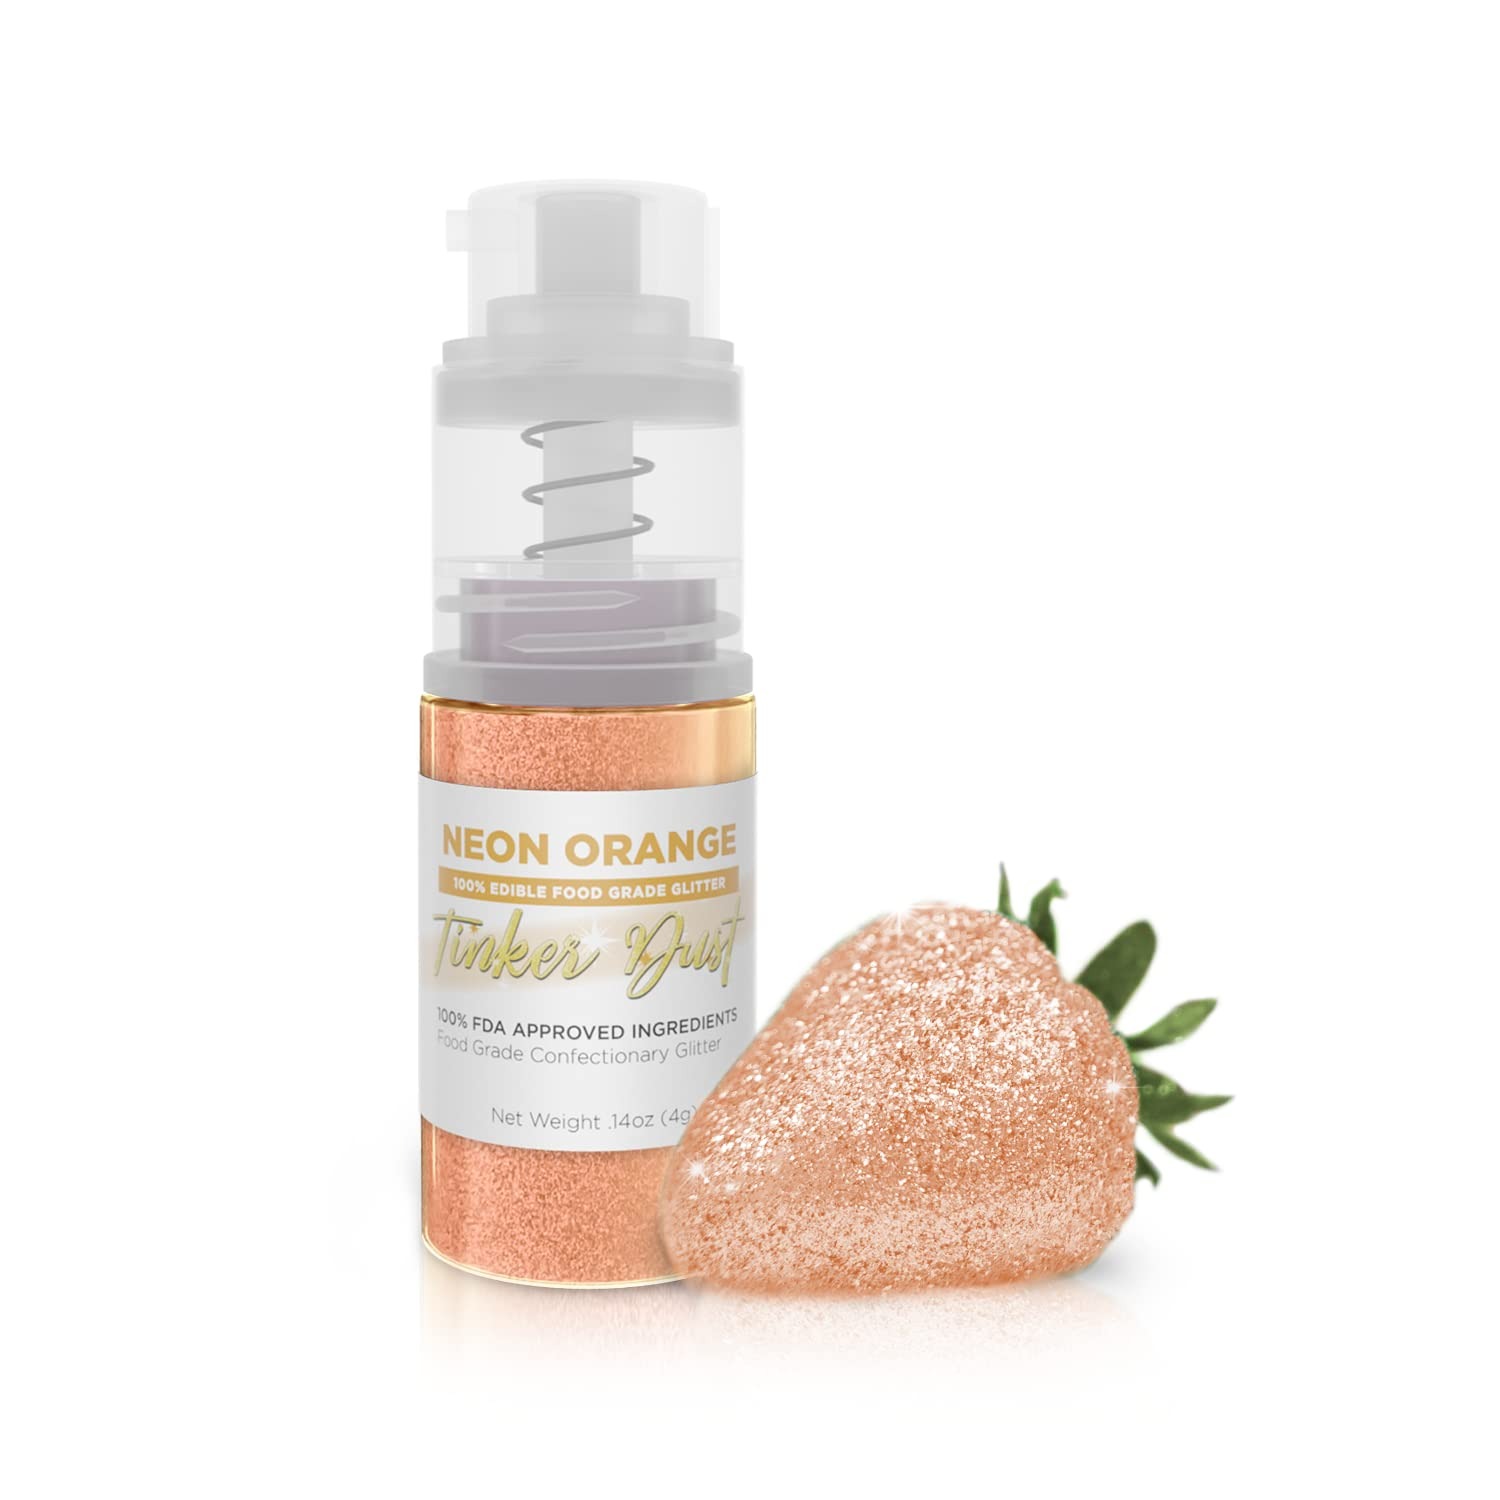
Item Name: Bakell - Neon Orange Tinker Dust (4g, 1x Mini Spray Pump) Edible Glitter for Food, Desserts, and Beverages!
Bullet Point 1: 💕 Dual Use: When you buy Bakell's Tinker Dust, you're getting two products for the price of one! Tinker Dust (except certain golds) can be used as both a cake decorating dust and a beverage garnish! Add it to your favorite cocktail or soft drink to create a silky, shimmering effect that swirls your beverage to life!
Bullet Point 2: 👀 Our Tinker Dusts come in over 40 colors, ensuring you’ll find the perfect hue for cakes and vegan paint applications for any occasion.
Bullet Point 3: 🎂 🍸 Perfect for professional bakers, home cooks, and mixologists, Tinker Dust seamlessly infuses an enchanting sparkle into your confections and beverages.
Bullet Point 4: 🌿 We are the only edible glitter company whose products are made in the USA at SQF III, GMP, Halal, & Kosher certified facilities, & are nut free, gluten free, & vegan.
Bullet Point 5: 🎉 Perfect for gender reveal parties, holidays, birthdays, weddings, graduations, cakes, cocktails, mocktails, cookies, desserts, beer, garnishes, juice, teas, lemonade, coffee, & even crafts!
Bullet Point 6: 🎯 The convenient mini-pump design provides ease and precision of Tinker Dust for your food and drinks.
Bullet Point 7: 🛡️ Red No. 3 Free: Bakell prioritizes your health by carefully selecting the highest quality ingredients, to create the safest and best product on the market. Our Tinker Dust is also gluten free, dairy free, GMO free and vegan.
Product Description: Neon Orange Tinker Dust is a beautiful, food grade edible glitter made with larger particles than Luster Dust to give it that “glitter look!" Perfect for cake decorating, cupcakes, cookies, fruit and even beverages! The convenient mini spray pump design ensures precise application to your culinary creations. This Tinker Dust is vegan, Red No. 3 (Erythrosine) free, gluten free, dairy free, nut free and GMO free. Whether you're a professional baker, a passionate home cook, or a mixologist, Tinker Dust is a seamless way to infuse a sparkle into your edible creations, adding a visually appealing touch to every treat.
Value: 1.0
Unit: Count

Price: 10.98